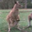
Label: kangaroo